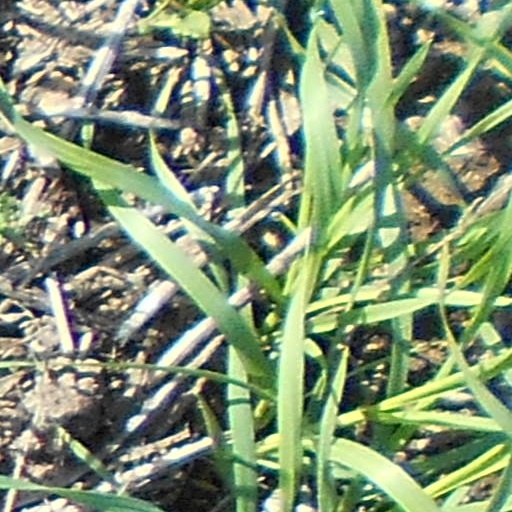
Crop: wheat